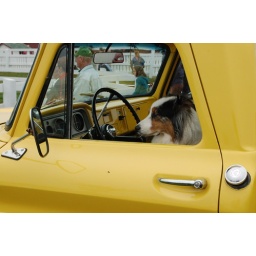
Dundas Plowing Match &amp;amp; Agricultural Fair - dog waiting patiently in the truck